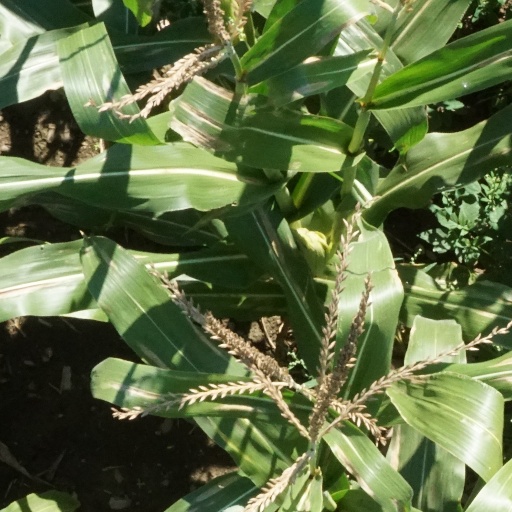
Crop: maize; corn